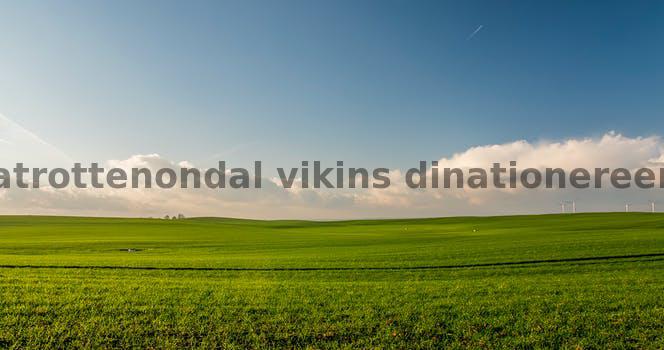
Label: Watermark